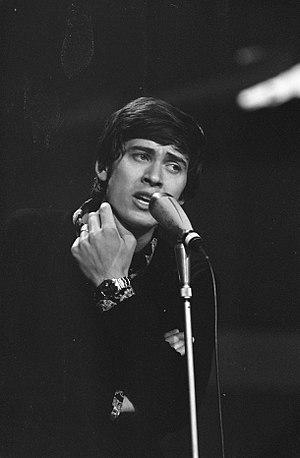
L'Italie a participé au Concours Eurovision de la chanson 1970 le 21 mars à Amsterdam, aux Pays-Bas. C'est la 15ᵉ participation italienne au Concours Eurovision de la chanson.